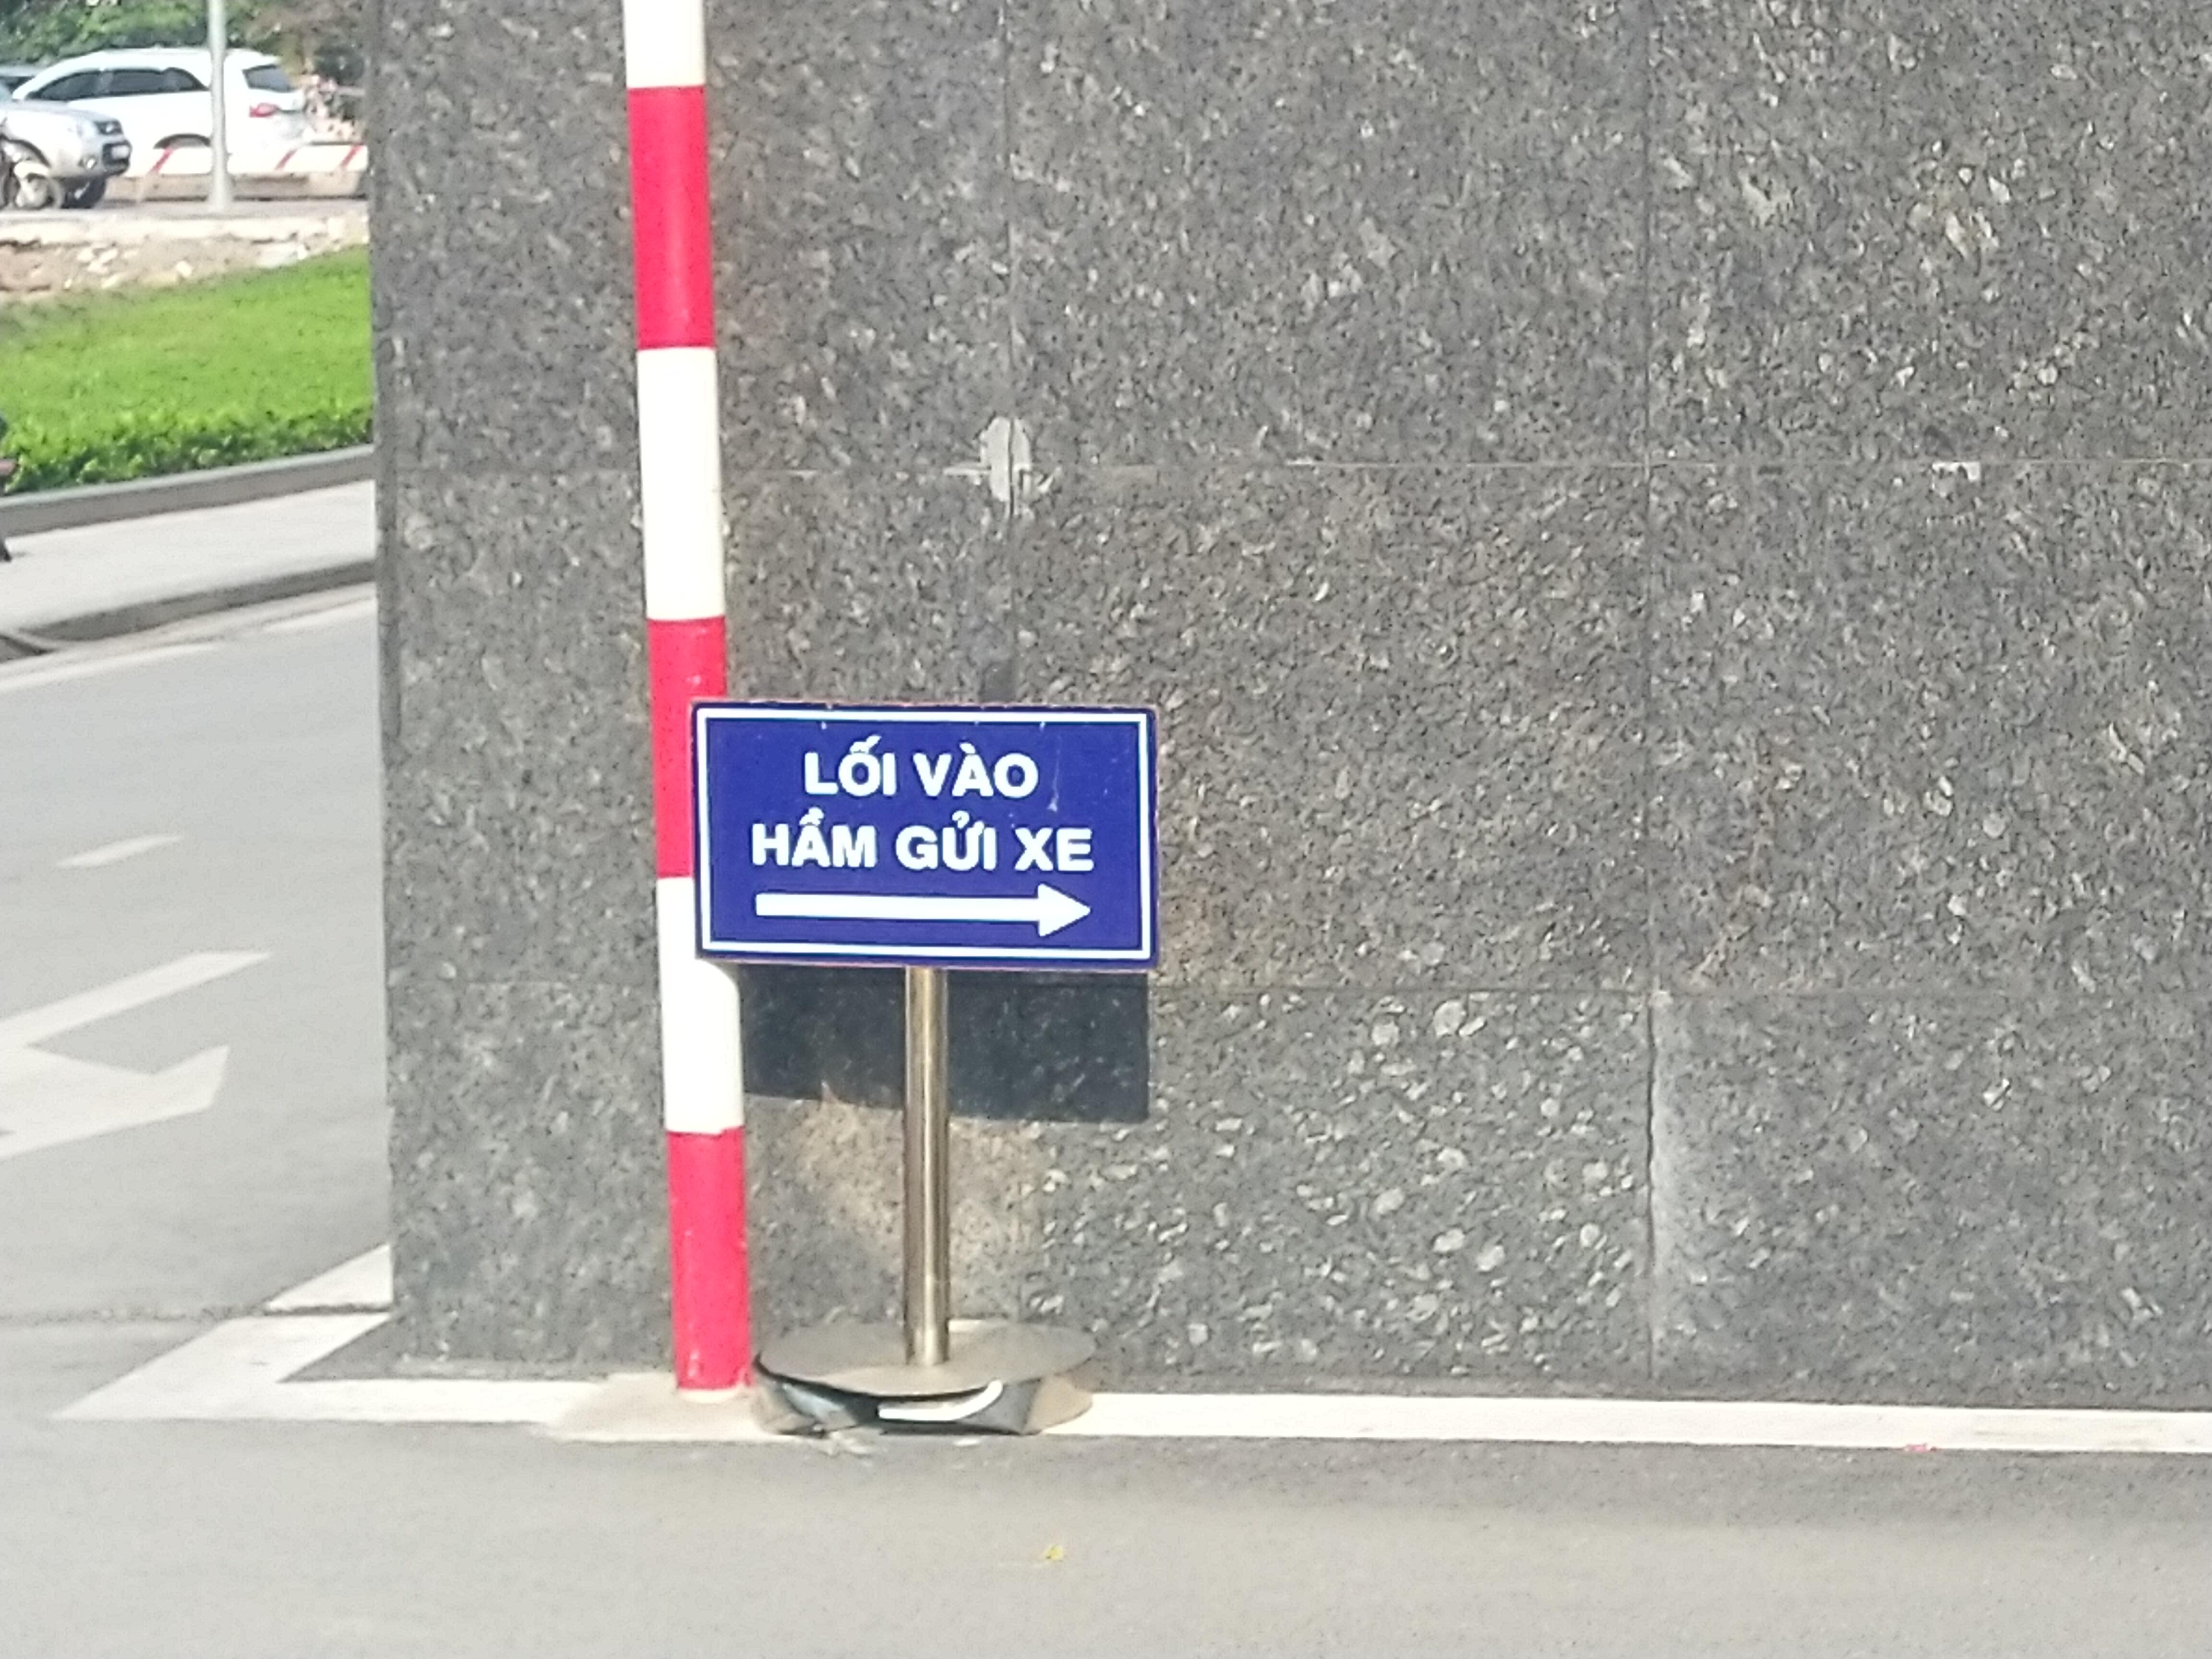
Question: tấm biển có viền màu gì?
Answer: màu trắng